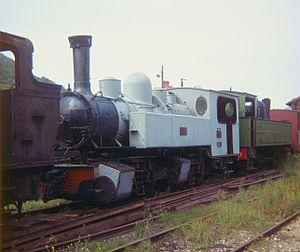
La Mallet N°104 POC du chemin de fer du Vivarais, en gare de Tournon-sur-Rhône (Ardèche) le 21 septembre 1975.
L'association Sauvegarde et gestion de véhicules anciens est créée le 20 juin 1969, pour sauvegarder, préserver des véhicules anciens. L'association s'est investie dans le soutien au chemin de fer du Vivarais, le fonctionnement du funiculaire de Saint-Hilaire du Touvet et le transfert du chemin de fer touristique de Meyzieu d'abord dans un projet de chemin de fer des iles jamais réalisé puis dans la mise en service du chemin de fer du Haut-Rhône.
Le PO-Corrèze ou POC est un réseau de chemin de fer à voie métrique, disparu, établi dans le département de la Corrèze. Il fut concédé à la Compagnie du Chemin de fer de Paris à Orléans, et construit par la Société de construction des Batignolles. Le centre du réseau était situé à Tulle.
Le chemin de fer du Vivarais est un chemin de fer touristique à voie métrique se trouvant en Ardèche. Aujourd'hui, il relie Saint-Jean-de-Muzols à Lamastre en 33 km. Il possède la particularité d'être exploité en traction à vapeur avec les célèbres locomotives Mallet. A l'origine de l'autorail Billard qui circulait sur le CFD était initialement appelé « Le Mastrou », la rame avec une locomotive à vapeur qui circule pour le tourisme du CFV est aussi « Le Mastrou ».